Baleydier

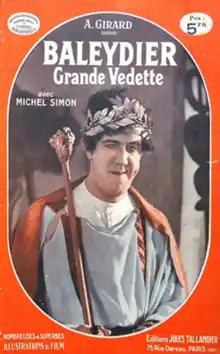

Baleydier is a 1932 French comedy film directed by Jean Mamy and starring Michel Simon, Josseline Gaël and Jean Gehret. The film's sets were designed by the art director Gabriel Scognamillo.